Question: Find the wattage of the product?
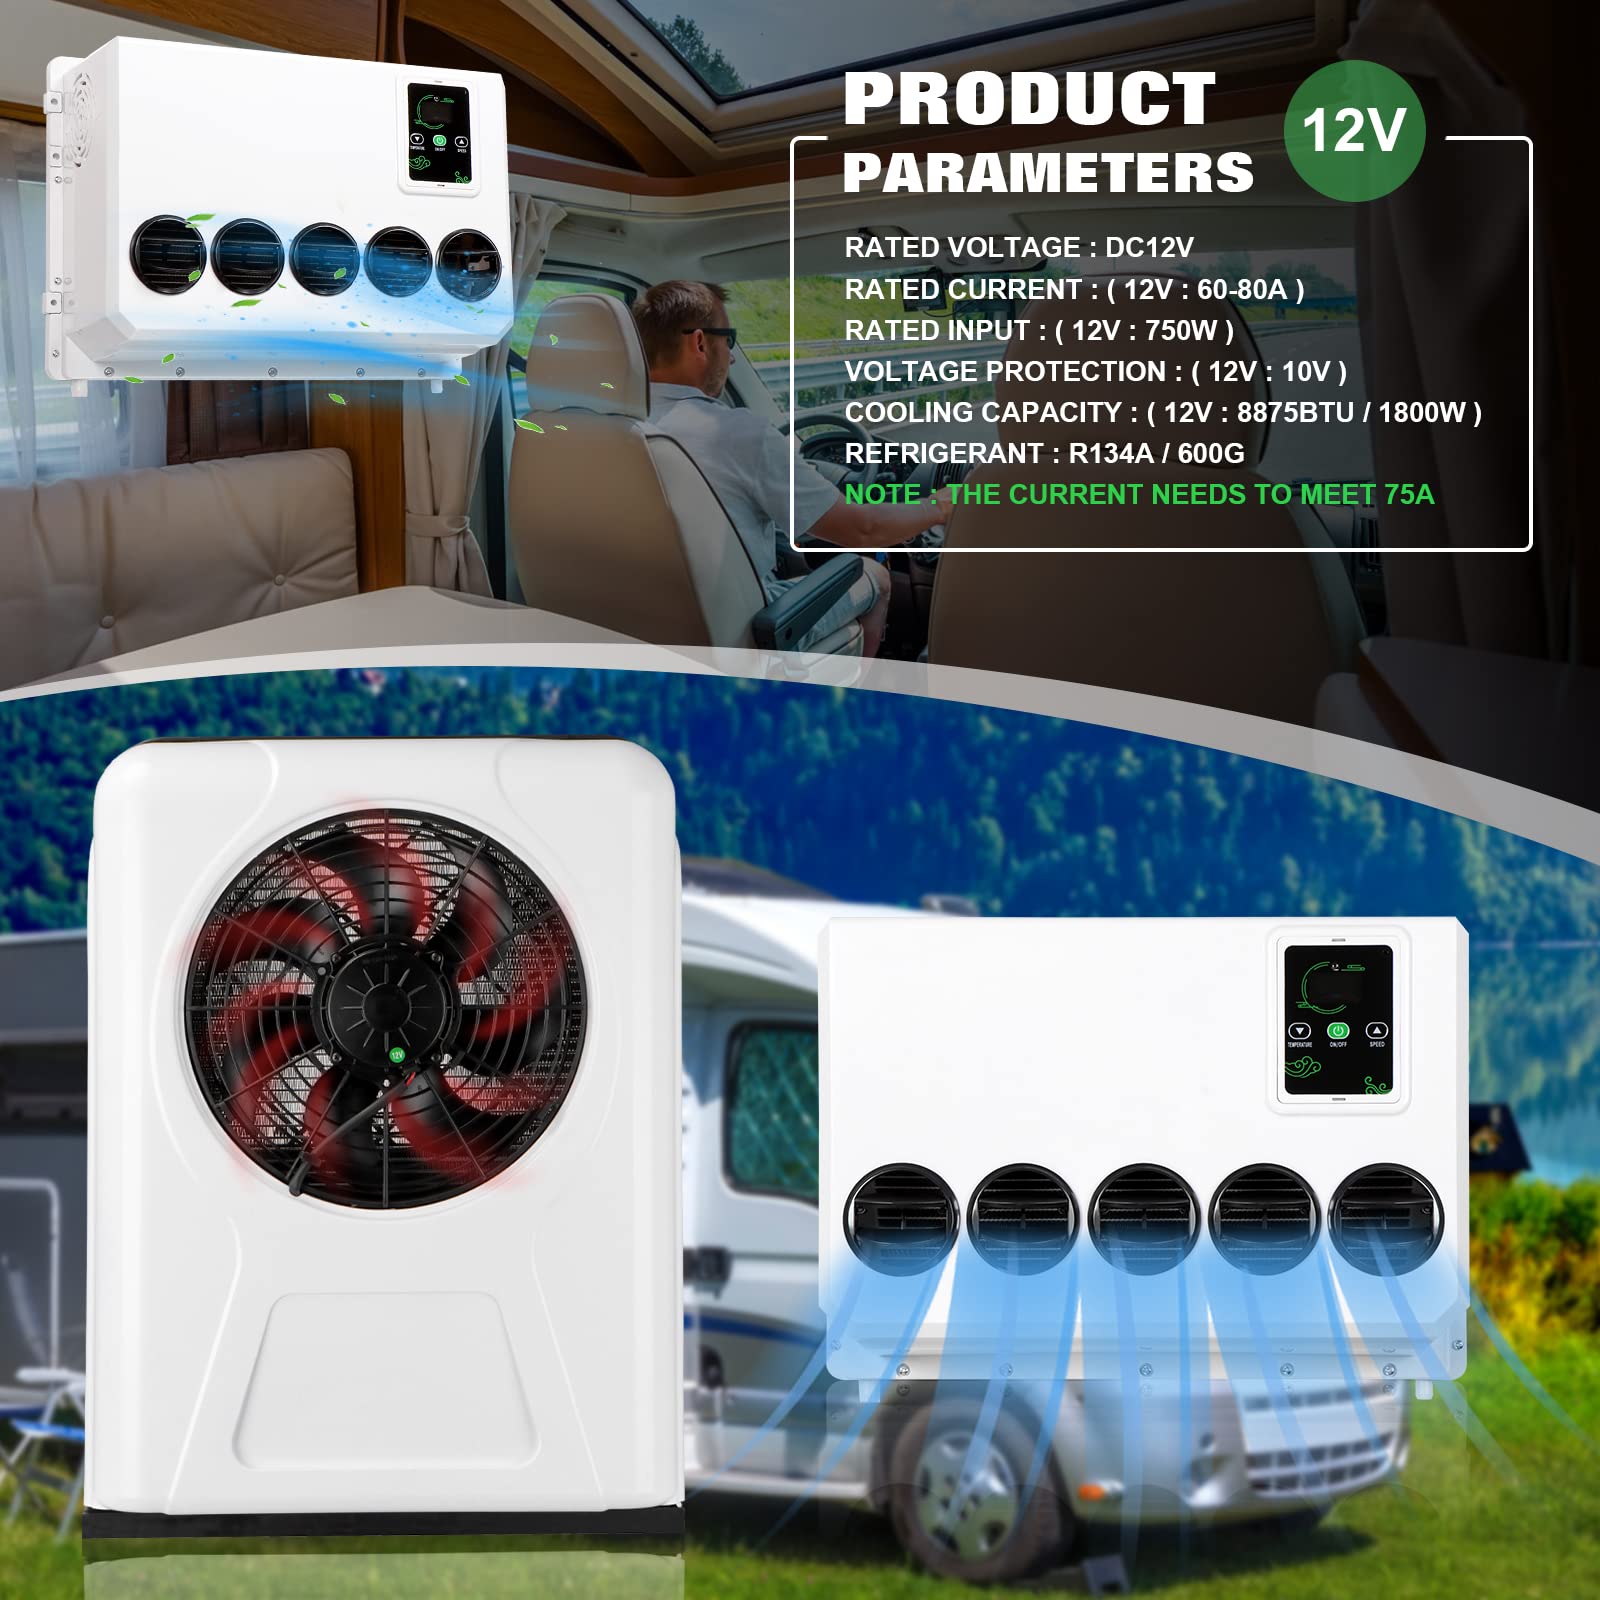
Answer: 750.0 watt